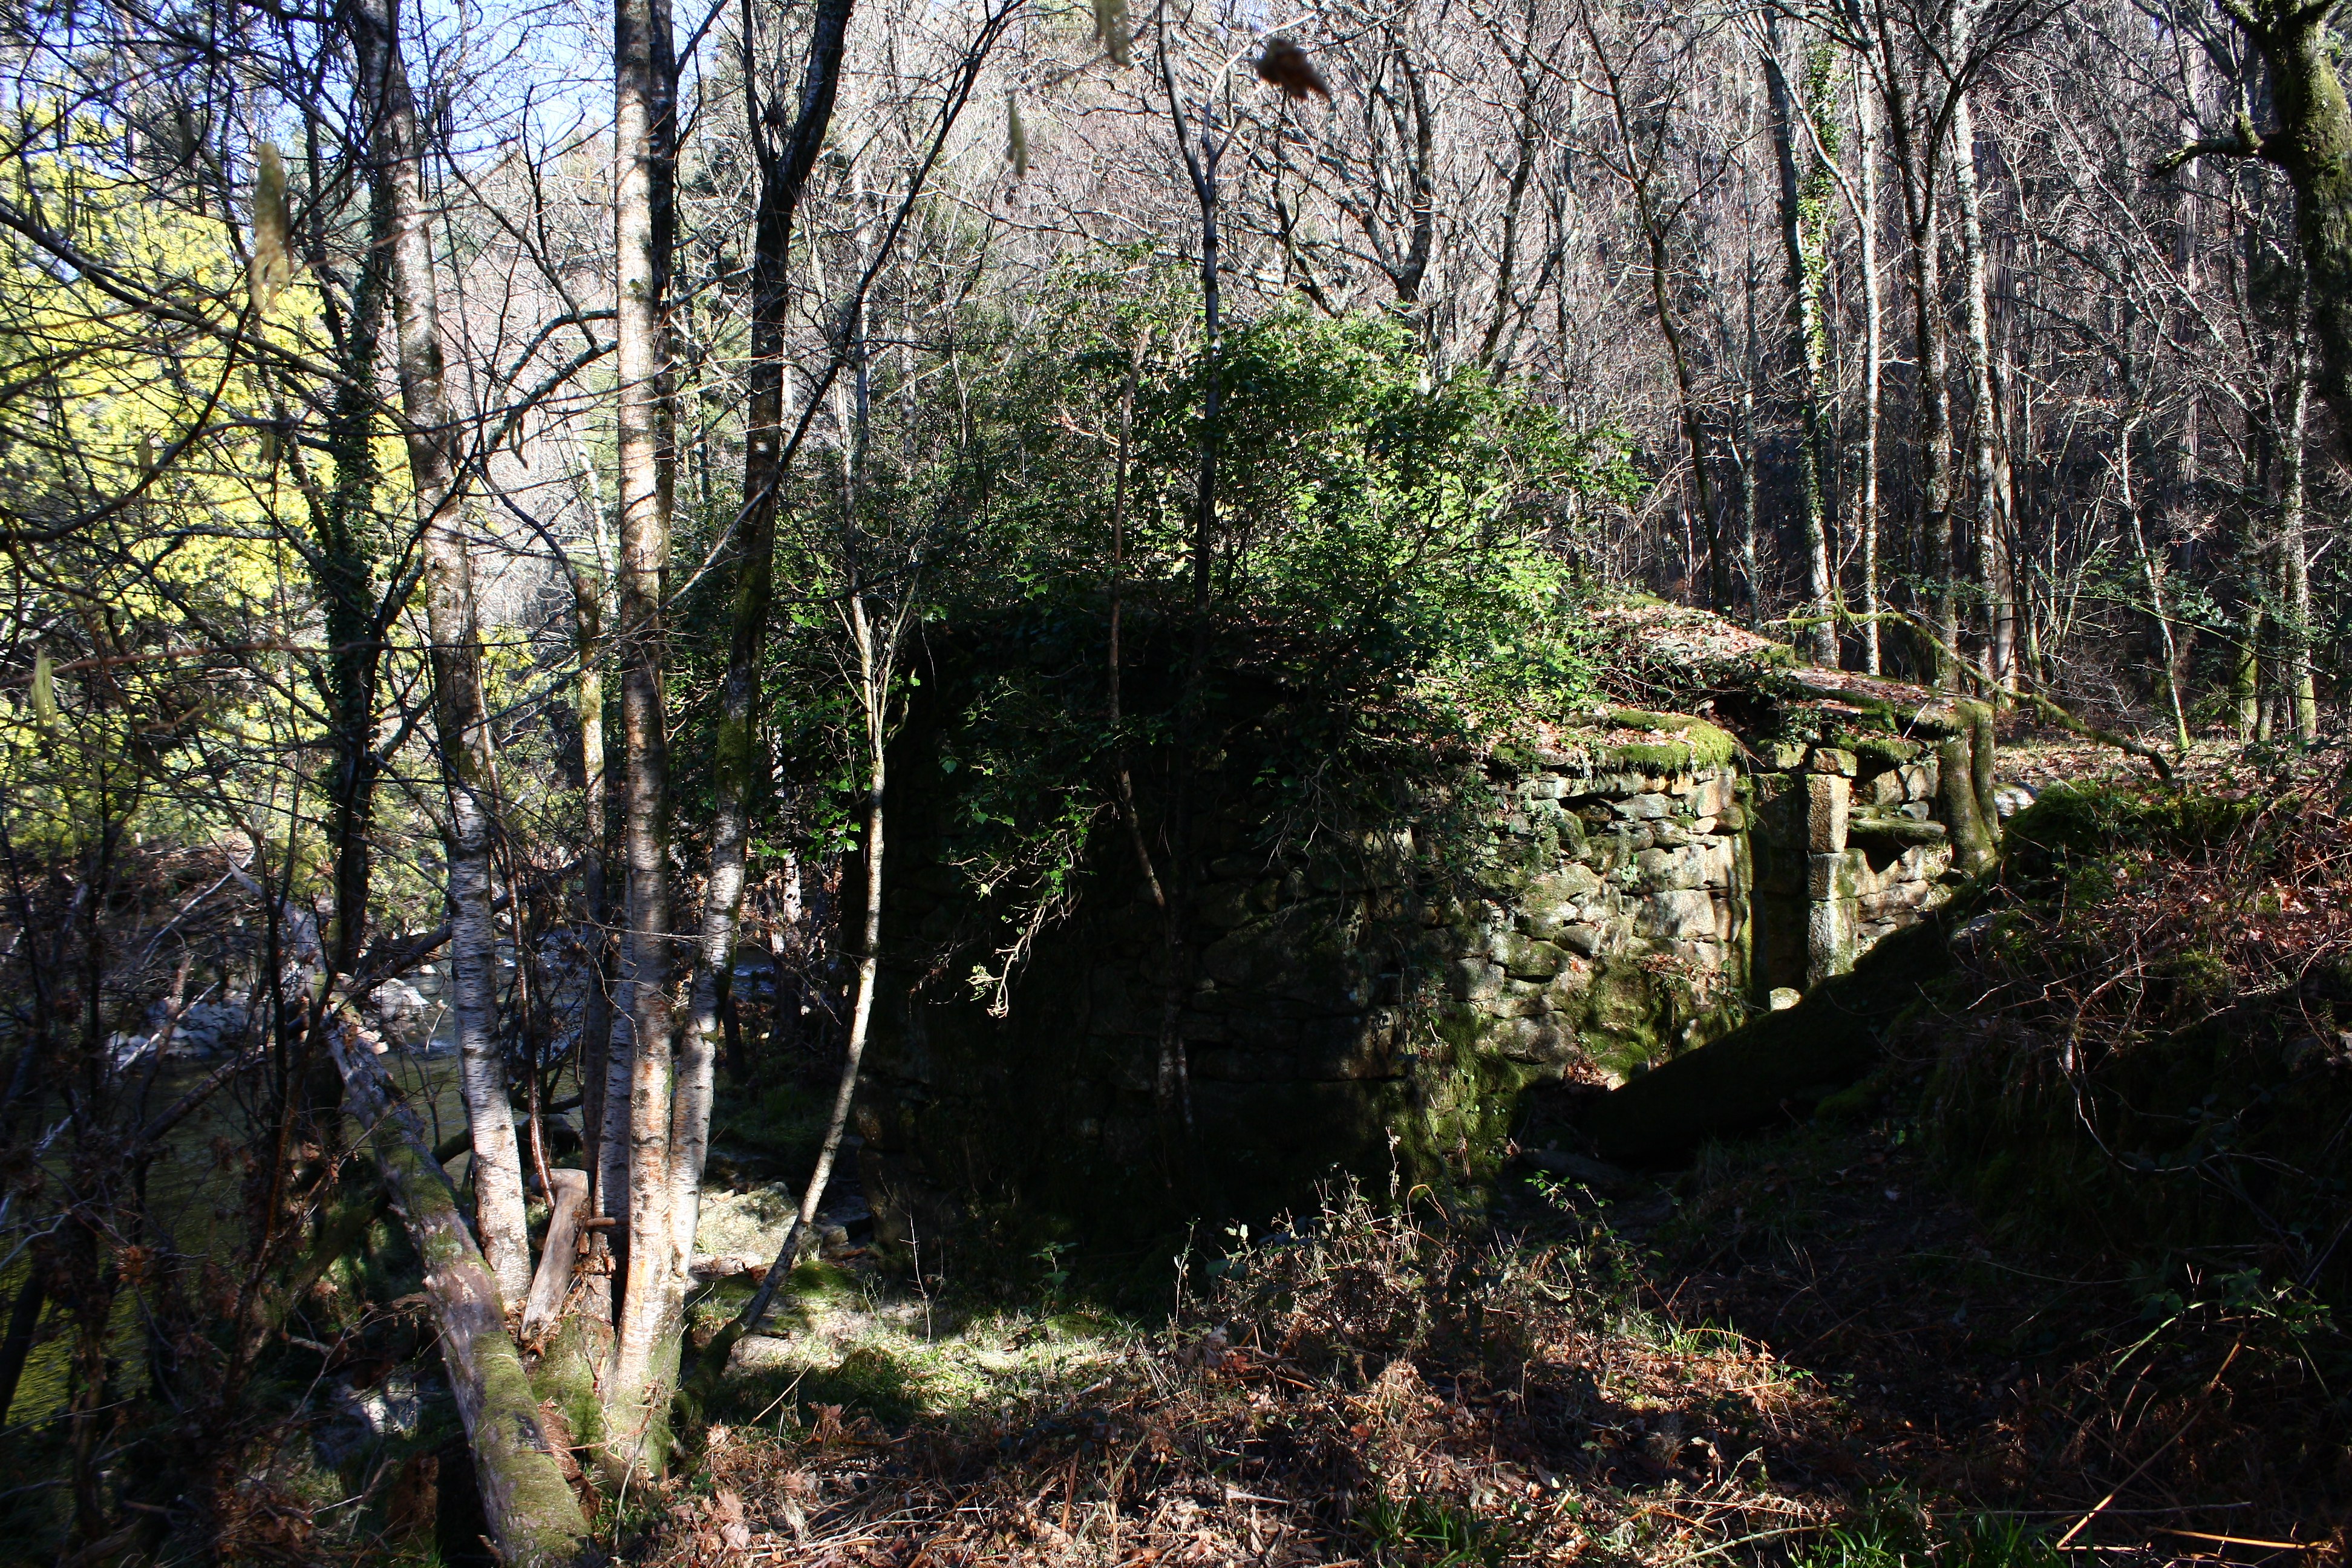
tree, nature, forest, wilderness, trail, stream, jungle, autumn, rainforest, wetland, galicia, pontevedra, woodland, habitat, espana, alama, canoneos1000d, rioverdugo, natural environment